1951 Ringway Dakota crash

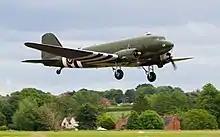
A Douglas Dakota similar to the accident aircraft

On 27 March 1951 a Douglas Dakota 3 cargo aircraft registered "G-AJVZ" operated by Air Transport Charter en route from Ringway Airport, Manchester, England, to Nutts Corner Airport, Antrim, Northern Ireland, crashed shortly after takeoff following the failure of the aircraft to gain height. There were two fatalities amongst the crew on board.